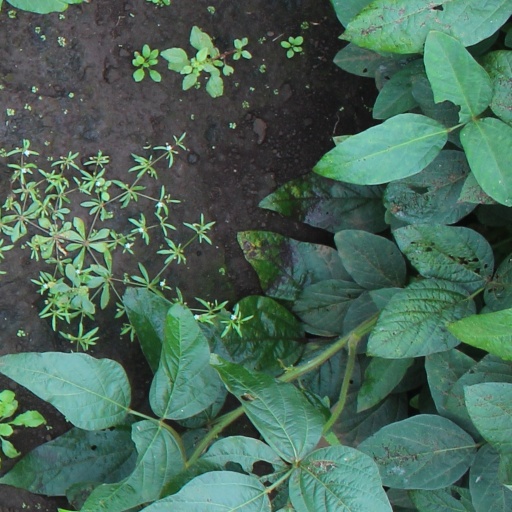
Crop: soybean